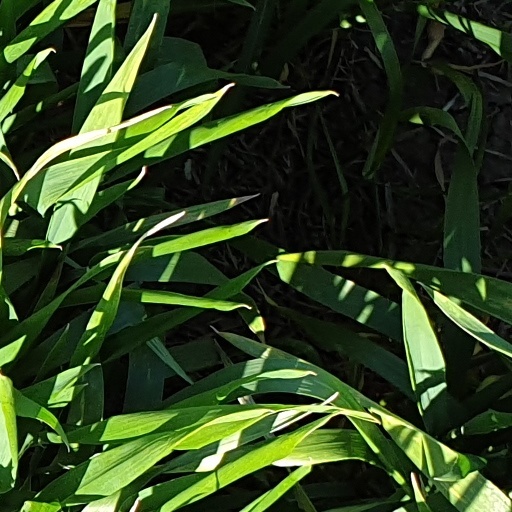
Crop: wheat